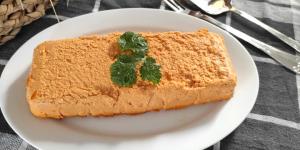
pastel de cabracho